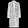
Label: Coat